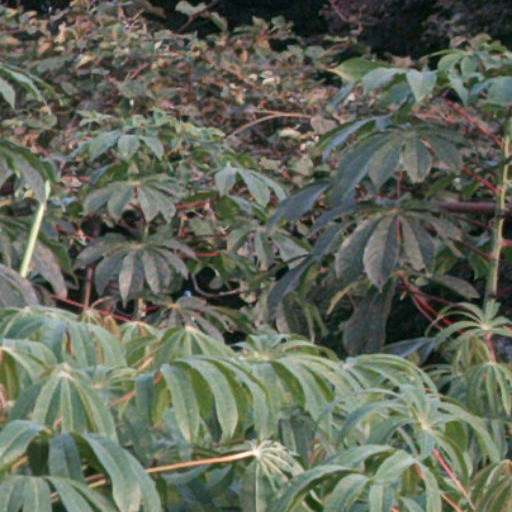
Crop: cassava